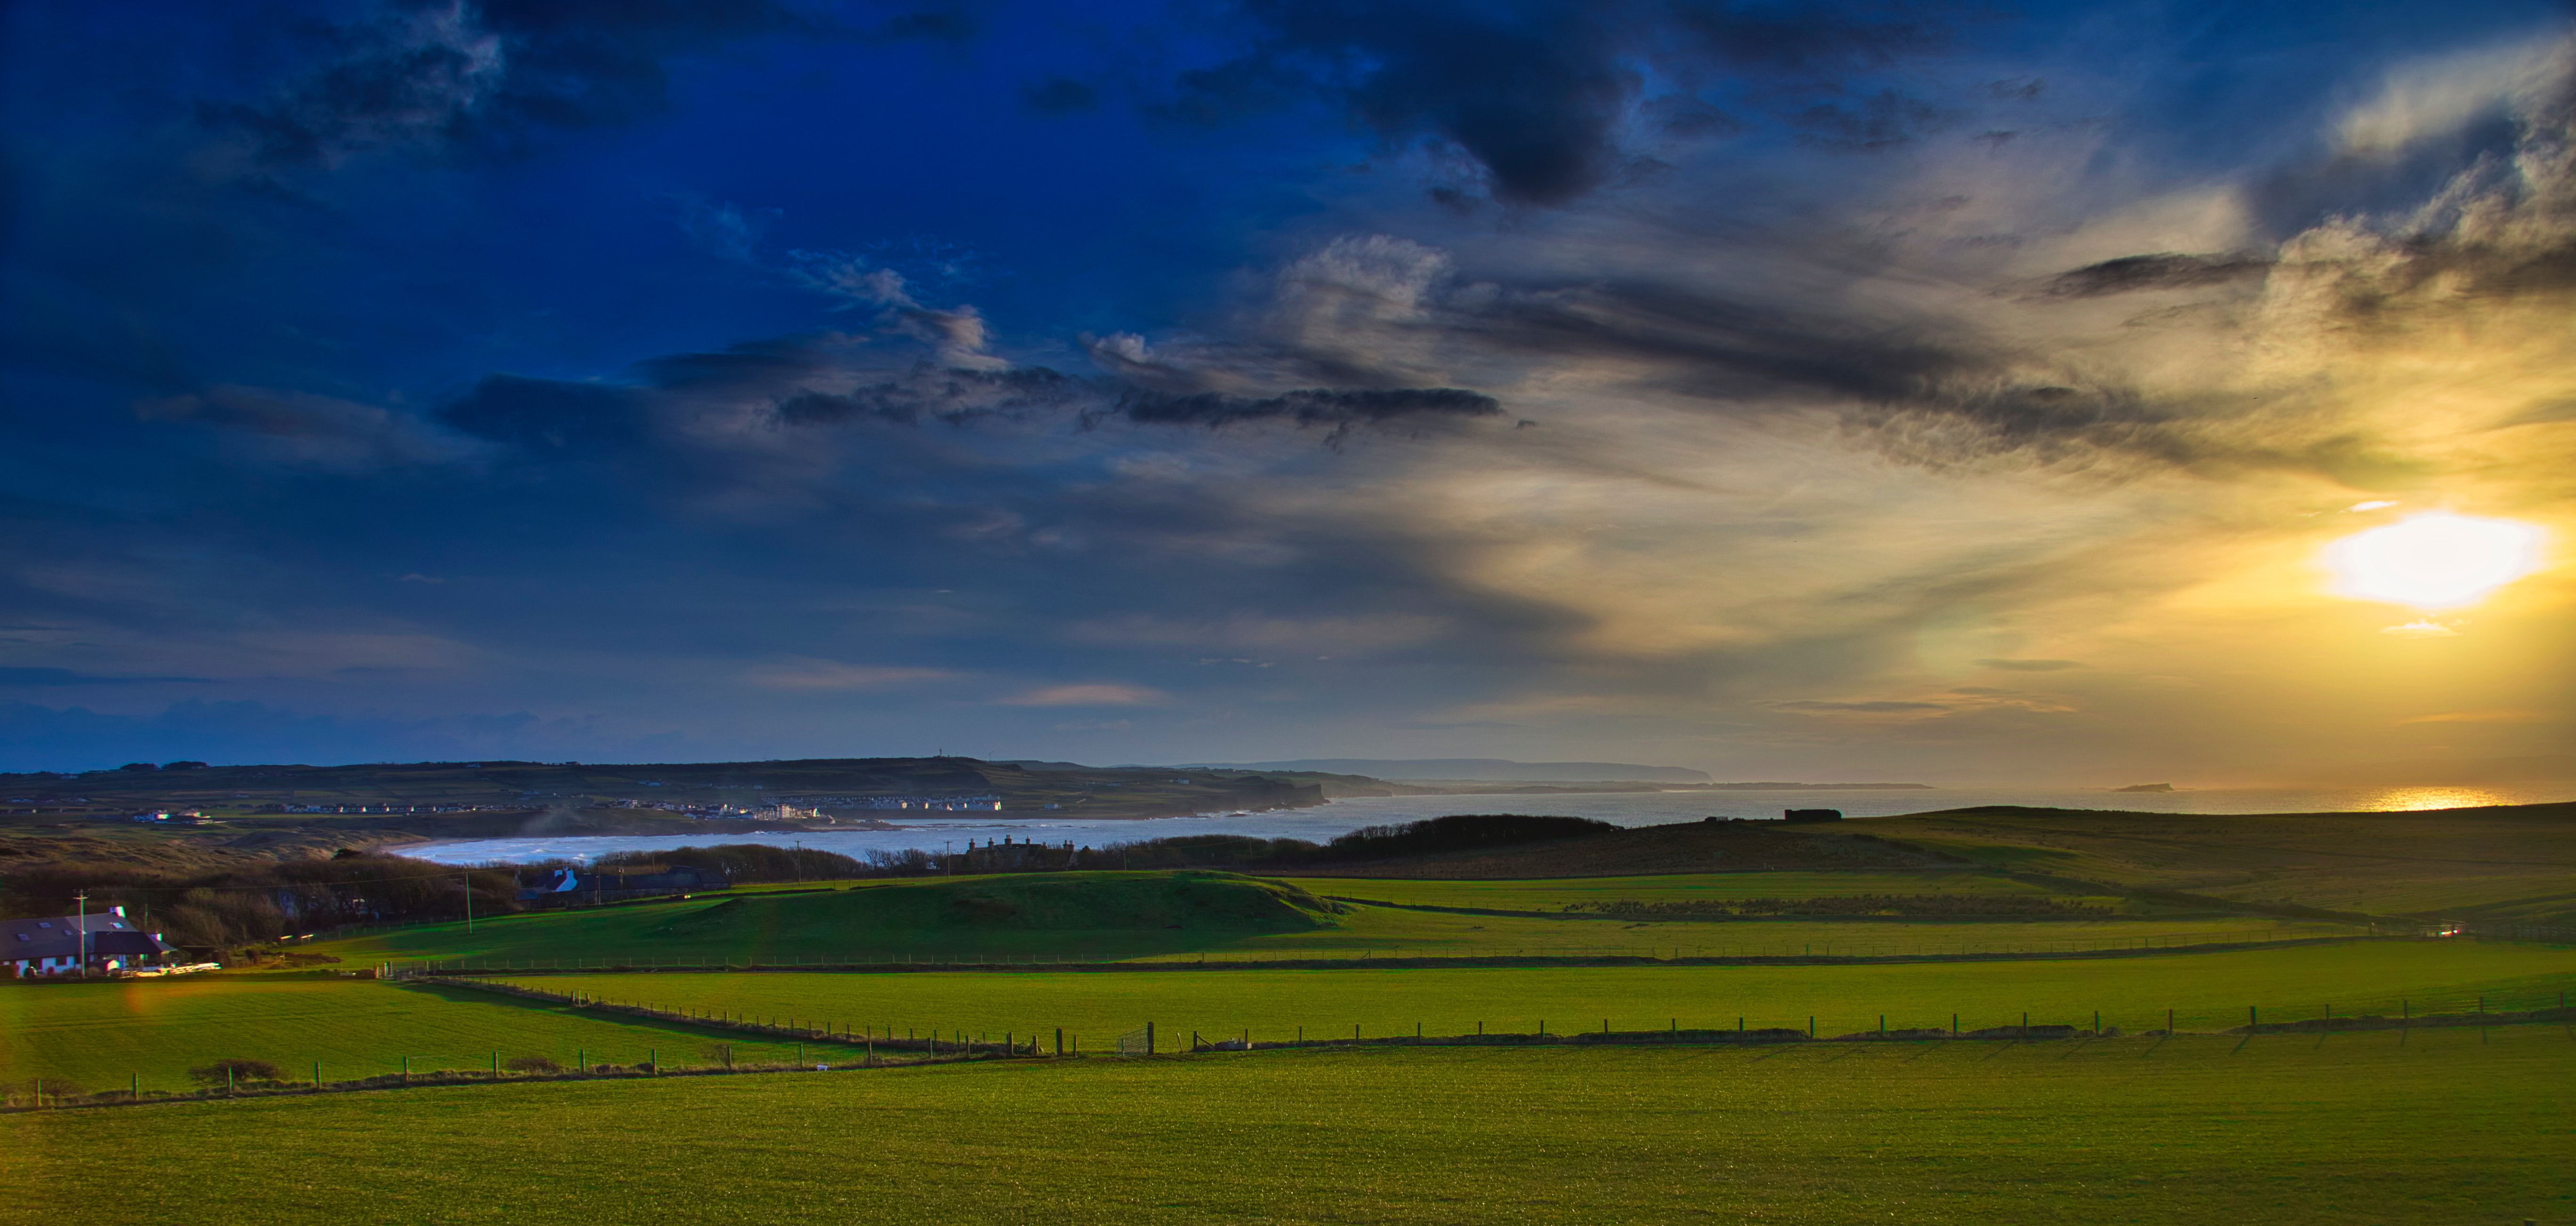
sky, grassland, nature, natural landscape, green, blue, plain, cloud, natural environment, field, pasture, prairie, horizon, hill, yellow, sport venue, grass, ecoregion, landscape, morning, rural area, meadow, highland, evening, atmosphere, sunlight, steppe, dusk, photography, land lot, plant, meteorological phenomenon